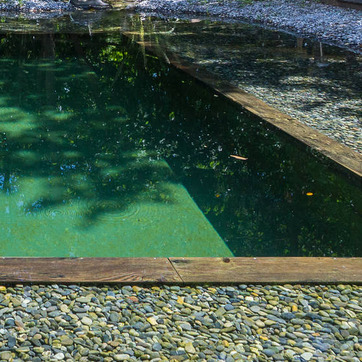
Material: water